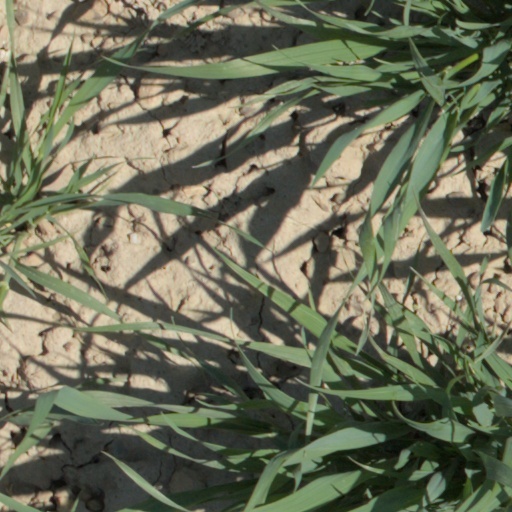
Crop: wheat